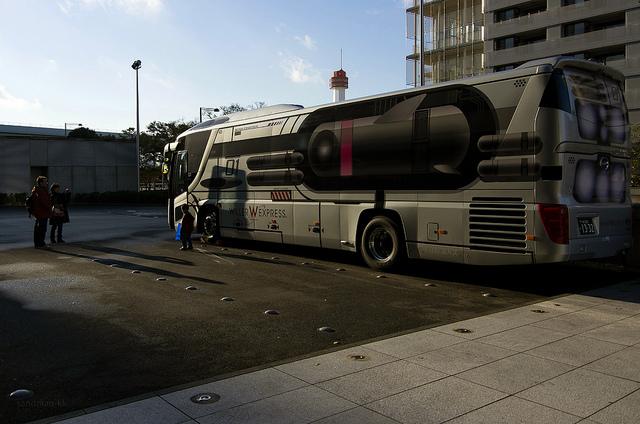
A large decorated bus has a couple of folks standing by it.